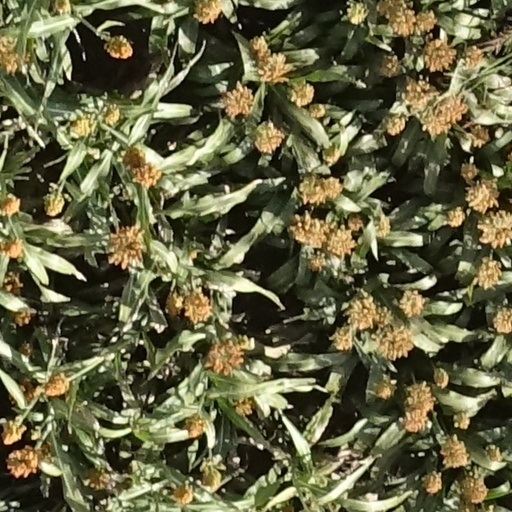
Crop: sorghum